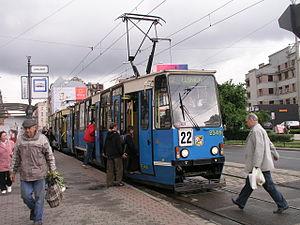
Le tramway de Wrocław est le réseau de tramways de la ville de Wrocław, chef-lieu de la voïvodie de Basse-Silésie, en Pologne. Inauguré le 10 juillet 1877 et à l'origine à traction hippomobile, le réseau est aujourd'hui entièrement électrique, et comporte 23 lignes pour 84 kilomètres de voies.